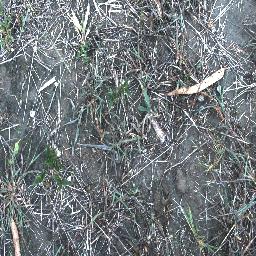
Label: negative